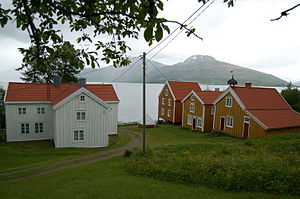
Hamnvik
Hamnvik er en by og der er administrationscenter i Ibestad kommune i Troms og Finnmark fylke i Norge. Byen har 445 indbyggere pr. 1. januar 2012, og ligger på øen Rolla, som er en af de to øer kommunen består af; Den anden er Andørja, og Hamnvik ligger ved vestenden af Ibestadtunnelen der fører der til, med forbindelse videre fra Andørja til fastlandet via Mjøsundbroen.